Abercrombie & Fitch

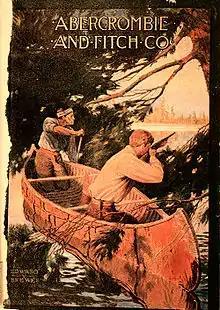
Cover of A&F catalog from 1909

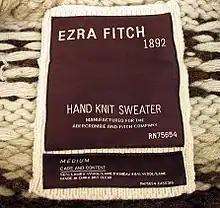
High-end "Ezra Fitch" clothing marker

The original Abercrombie & Fitch was founded in 1892 in New York City by David T. Abercrombie as an outfitter for the elite outdoorsman. Ezra Fitch—a wealthy lawyer, real estate developer, and devoted Abercrombie customer—bought a significant stake in the business in 1900. In 1904, it was incorporated and renamed "Abercrombie & Fitch Co." Fitch eventually bought out Abercrombie's share of the business, becoming its sole owner from 1907 to 1928. The company was an elite outfitter of sporting and excursion goods, particularly noted for its expensive shotguns, fishing rods, fishing boats, and tents. It outfitted Theodore Roosevelt's safari and Admiral Richard E. Byrd's expedition to Antarctica. Ernest Hemingway was also a regular customer; the gun with which he committed suicide in 1961 was purchased from Abercrombie & Fitch. Following Hemingway's death, his wife placed several of his guns on consignment with the company.